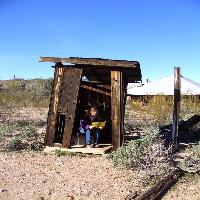
Weather: sun or clear